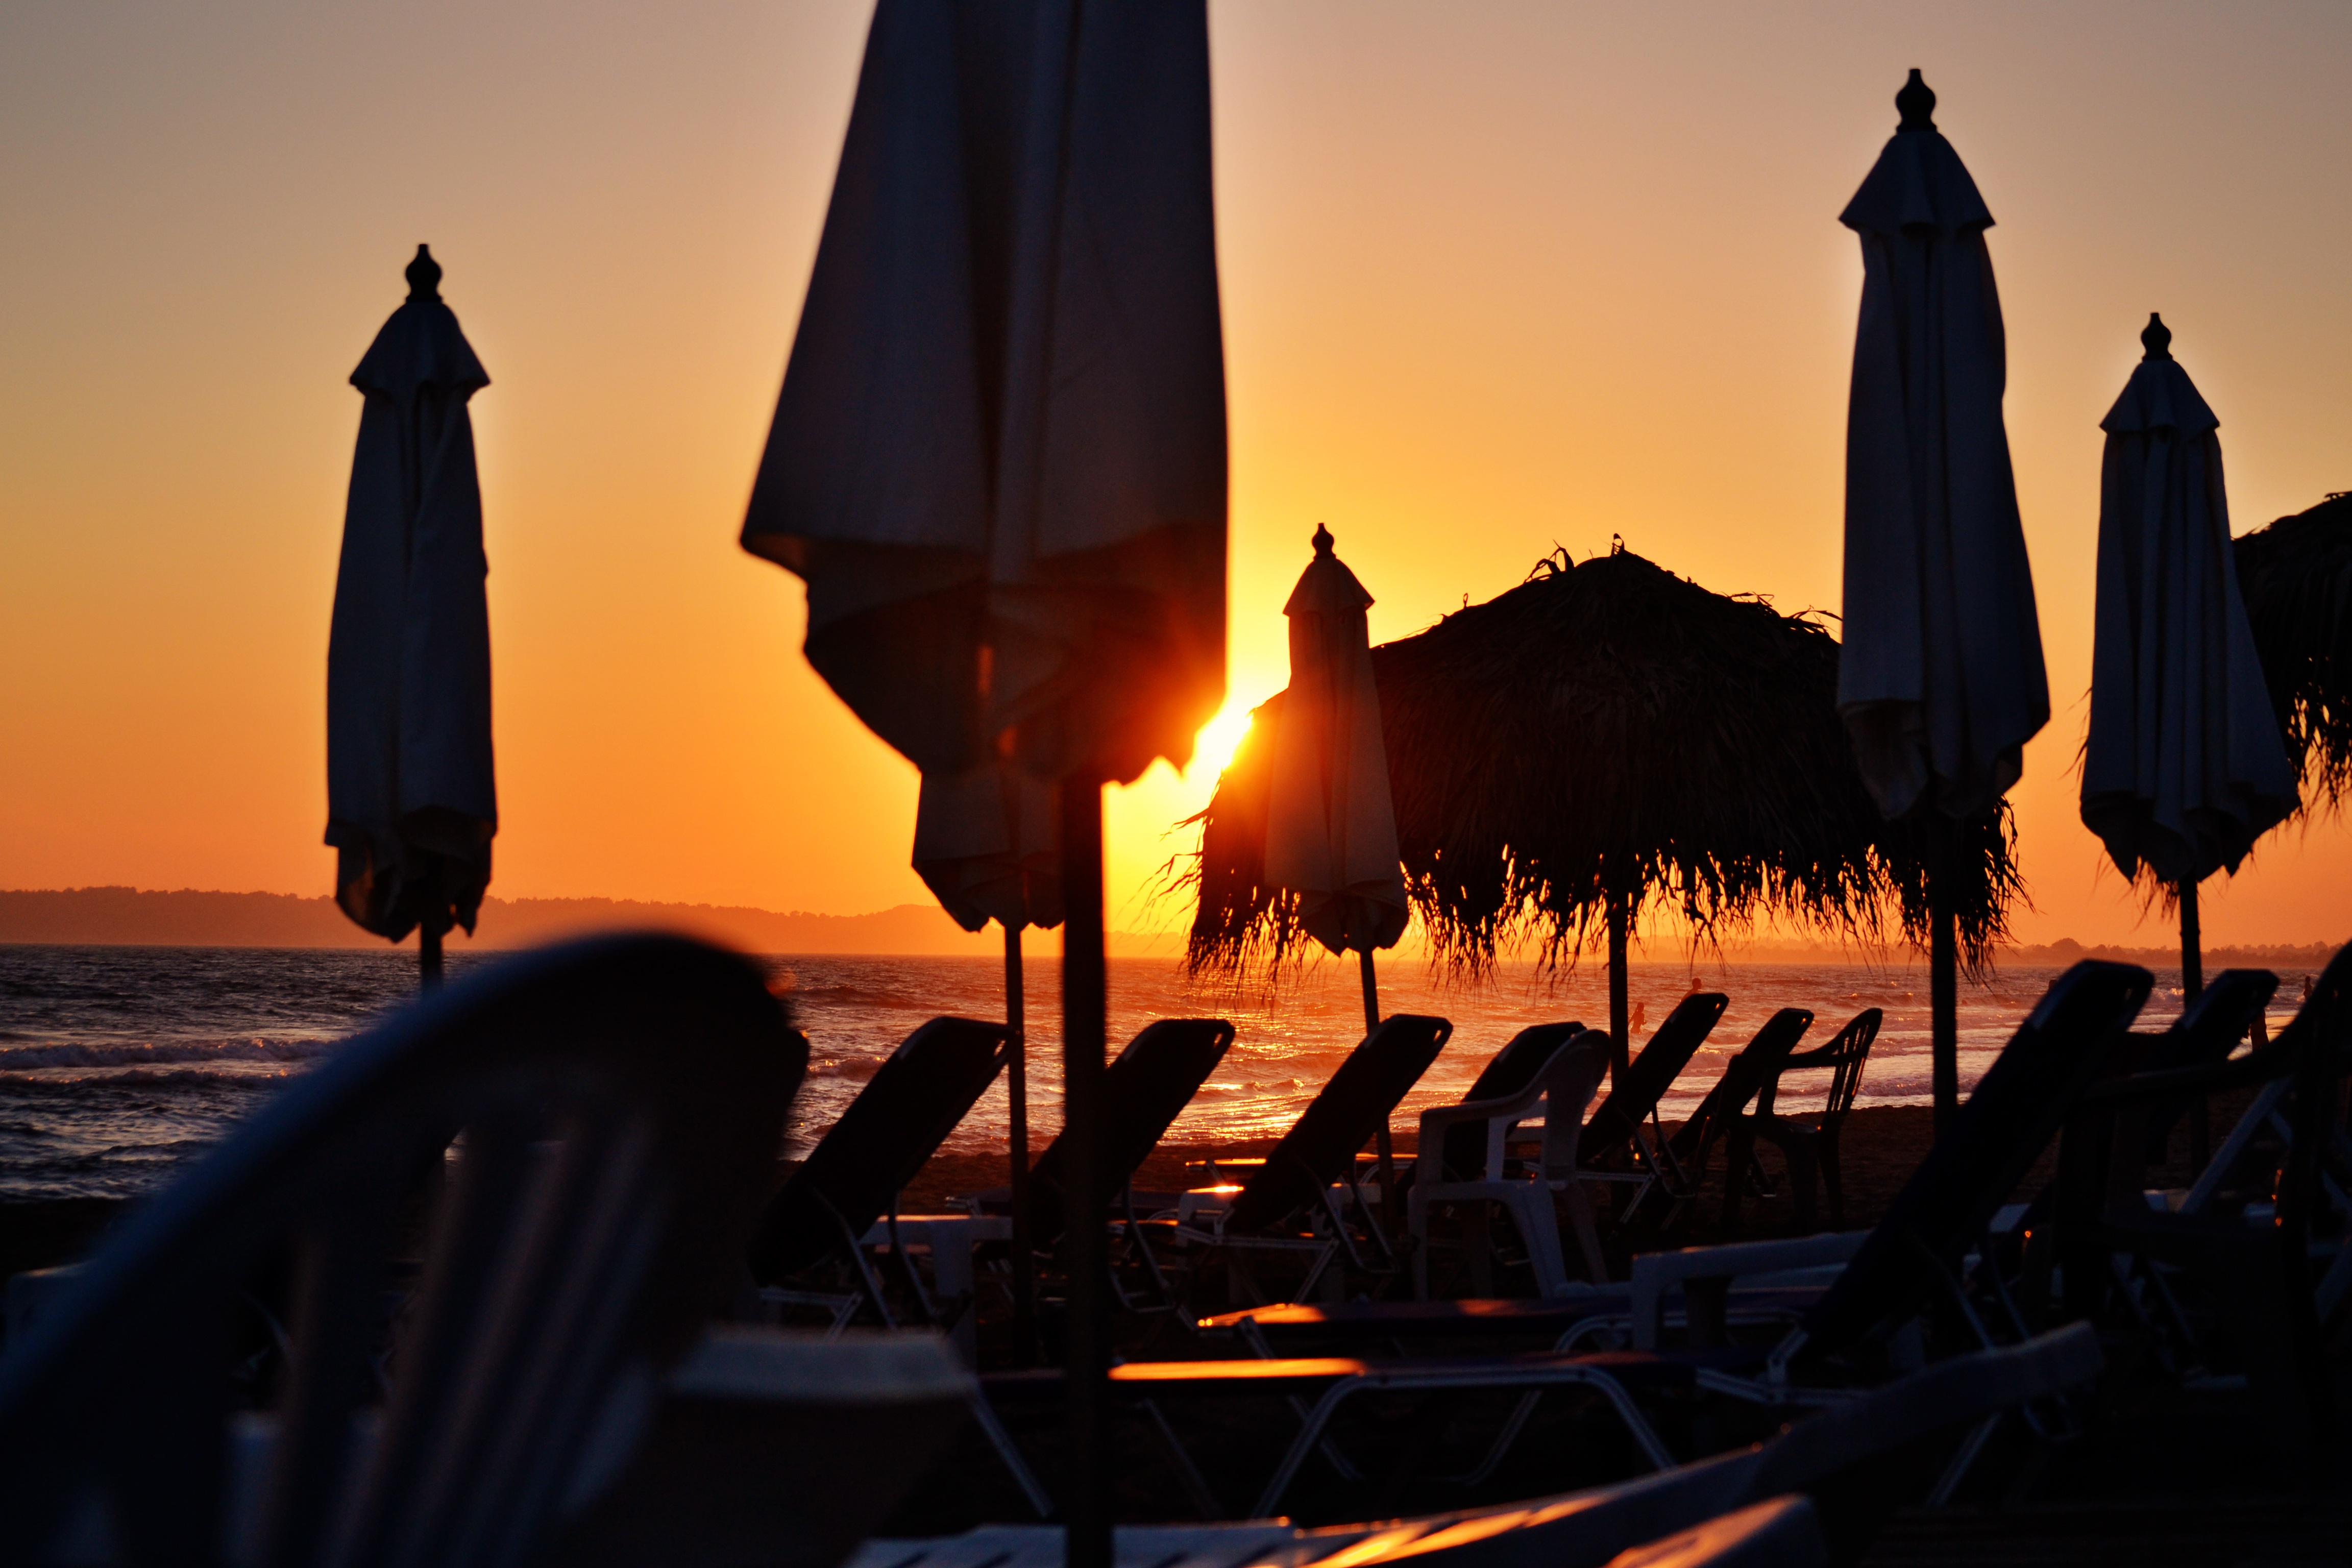
beach, landscape, sea, coast, water, nature, sand, ocean, silhouette, light, sky, sun, sunrise, sunset, sunlight, morning, wet, summer, vacation, travel, seaside, dusk, evening, orange, reflection, heaven, relax, paradise, tropical, umbrella, peaceful, seascape, holiday, island, romance, romantic, hawaii, tourism, lighting, thailand, dream, temple, greece, magic, silhouettes, sunset beach, sunbeds, summer day